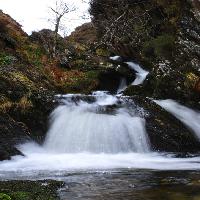
Weather: cloudy or overcast